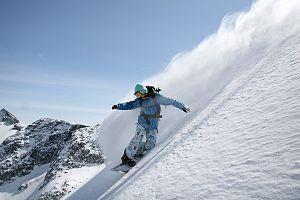
1080° Snowboarding est un jeu vidéo de course de snowboard, développé par Nintendo EAD et édité par Nintendo sur Nintendo 64 en 1998 au Japon, en Amérique du Nord et en Europe. Le jeu, affiché dans une vue à la troisième personne, permet au joueur de contrôler l'un des cinq snowboarders jouables sur les huit pistes disponibles, où il doit récolter un maximum de points en faisant des sauts et des figures.